Dennis DeConcini

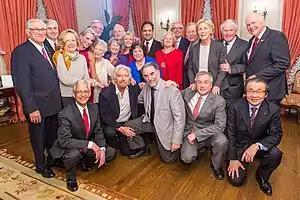
Dennis DeConcini ("top row, far right") with the Board of Directors of the International Centre for Missing & Exploited Children.

In the 101st Congress, DeConcini served on the Senate Appropriations Committee, chairing the Subcommittee on Treasury, Postal Service and General Government. He also served on the Subcommittees on Defense, Energy and Water Development and Foreign Operations, and on the Senate Judiciary Committee, chairing the Subcommittee on Patents, Copyrights and Trademarks. He served on the Subcommittees on Antitrust, Monopolies and Business Rights, the Constitution and the Courts.